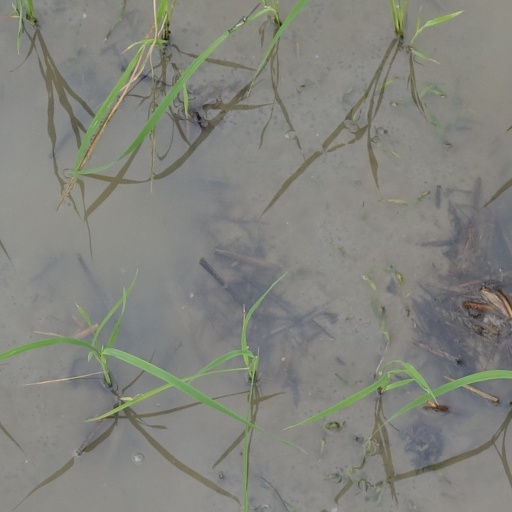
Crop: rice